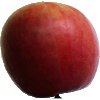
Label: apple_crimson_snow